Canton of Neuchâtel

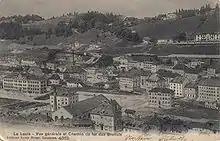
Le Locle, 1907

A year later he agreed to allow the principality to join the Swiss Confederation, then not yet an integrated federation, but a confederacy, as a full member. Thus Neuchâtel became the first and only monarchy to join the otherwise entirely republican Swiss cantons. This situation changed in 1848 when a peaceful revolution took place and established a republic, in the same year that the modern Swiss Confederation was transformed into a federation. King Frederick William IV of Prussia did not cede immediately, and several attempts at counter-revolution took place, culminating in the Neuchâtel Crisis of 1856–57. In 1857, Frederick William finally renounced the monarchy's claim on the area.